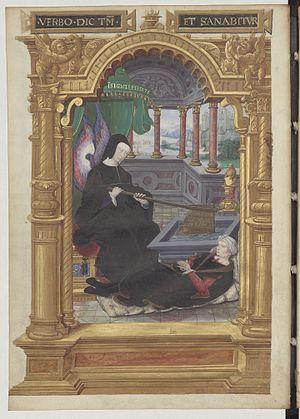
Louise de Savoie, née le 11 septembre 1476 au château de Pont-d'Ain et morte le 22 septembre 1531 à Grez-sur-Loing, princesse de la maison ducale de Savoie, est la mère de François Iᵉʳ, le roi de France emblématique de la Renaissance.
La mention d'un « comitatus Lugdunensis » apparaît dans les sources en 943 et 958 et concerne des terres situées en Jarez et en Roannais.
Étienne Le Blanc, né à Sedan vers 1490 et mort vers 1565, est un littérateur et un traducteur français.
L'histoire des femmes au Moyen Âge est incomplète, puisque dans l'histoire, la plupart des textes sont écrits par des hommes et les femmes sont très peu évoquées. Plus nous remontons dans le passé, plus les informations sur les femmes sont partielles.
L’alliance franco-ottomane, ou alliance franco-turque, est une alliance établie en 1536 entre le roi de France François Iᵉʳ et le souverain turc de l'Empire ottoman, Soliman le Magnifique. Elle a été mentionnée comme la première alliance diplomatique non idéologique de ce genre entre un empire chrétien et un empire non chrétien. Elle cause cependant un certain émoi dans le monde chrétien, et est qualifiée d'alliance impie, ou d'union sacrilège de la fleur de lys et du croissant. Elle subsiste cependant, dans l'intérêt objectif des deux parties. Cette alliance stratégique et parfois tactique est alors l'une des plus importantes alliances de la France, et dure plus de deux siècles et demi, jusqu'à la campagne d'Égypte, qui voit les troupes napoléoniennes envahir un territoire ottoman en 1798-1801, bien que Bonaparte proclame n'en avoir qu'après les Mamelouks qui selon lui ne sont point soumis au Sultan et se sont révoltés contre son autorité. L'alliance franco-ottomane est également un épisode important des relations entre la France et l'Orient.